Memorialism

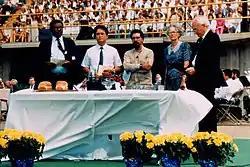
Mennonites, an Anabaptist denomination, celebrating the Lord's Supper

Memorialism is the belief held by some Christian denominations that the elements of bread and wine (or grape juice) in the Eucharist (more often referred to as "the Lord's Supper" by memorialists) are purely symbolic representations of the body and blood of Jesus Christ, the feast being established only or primarily as a commemorative ceremony. The term comes from the Gospel of Luke : "Do this in remembrance of me", and the attendant interpretation that the Lord's Supper's chief purpose is to help the participant prayerfully "remember" Jesus and his sacrifice on the Cross, and symbolically renew commitment.